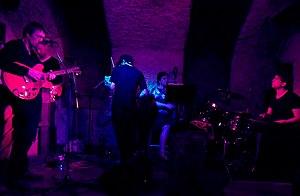
The Bilders est un groupe-collectif de rock néo-zélandais, originaire de Christchurch. Le groupe The Bilders travaillait successivement à en Nouvelle-Zélande, aux États-Unis et en Europe dans diverses formations. Flying Nun Records, Powertool Records, Unwucht, Onset Offset et Siltbreeze ont réédité quelques enregistrements, dont les morceaux les plus obscurs des premières années d'activité. Cette rétrospective oscille entre un punk mélodique et minimal proche de "certains titres des Buzzcocks, et des adaptations de Leadbelly ou de chants traditionnels indiens. La rythmique a des accents 'garage pop’ et le tout est agrémenté d'un orgue mi-sombre, mi-rieur.